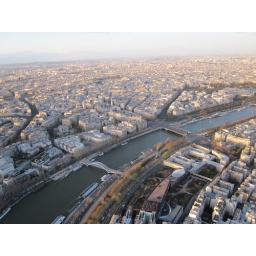
Seine river under the feet of Eiffel tower